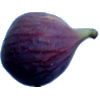
Label: fig